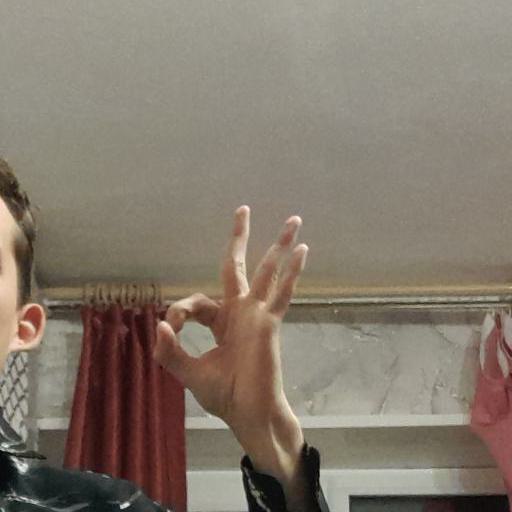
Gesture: ok